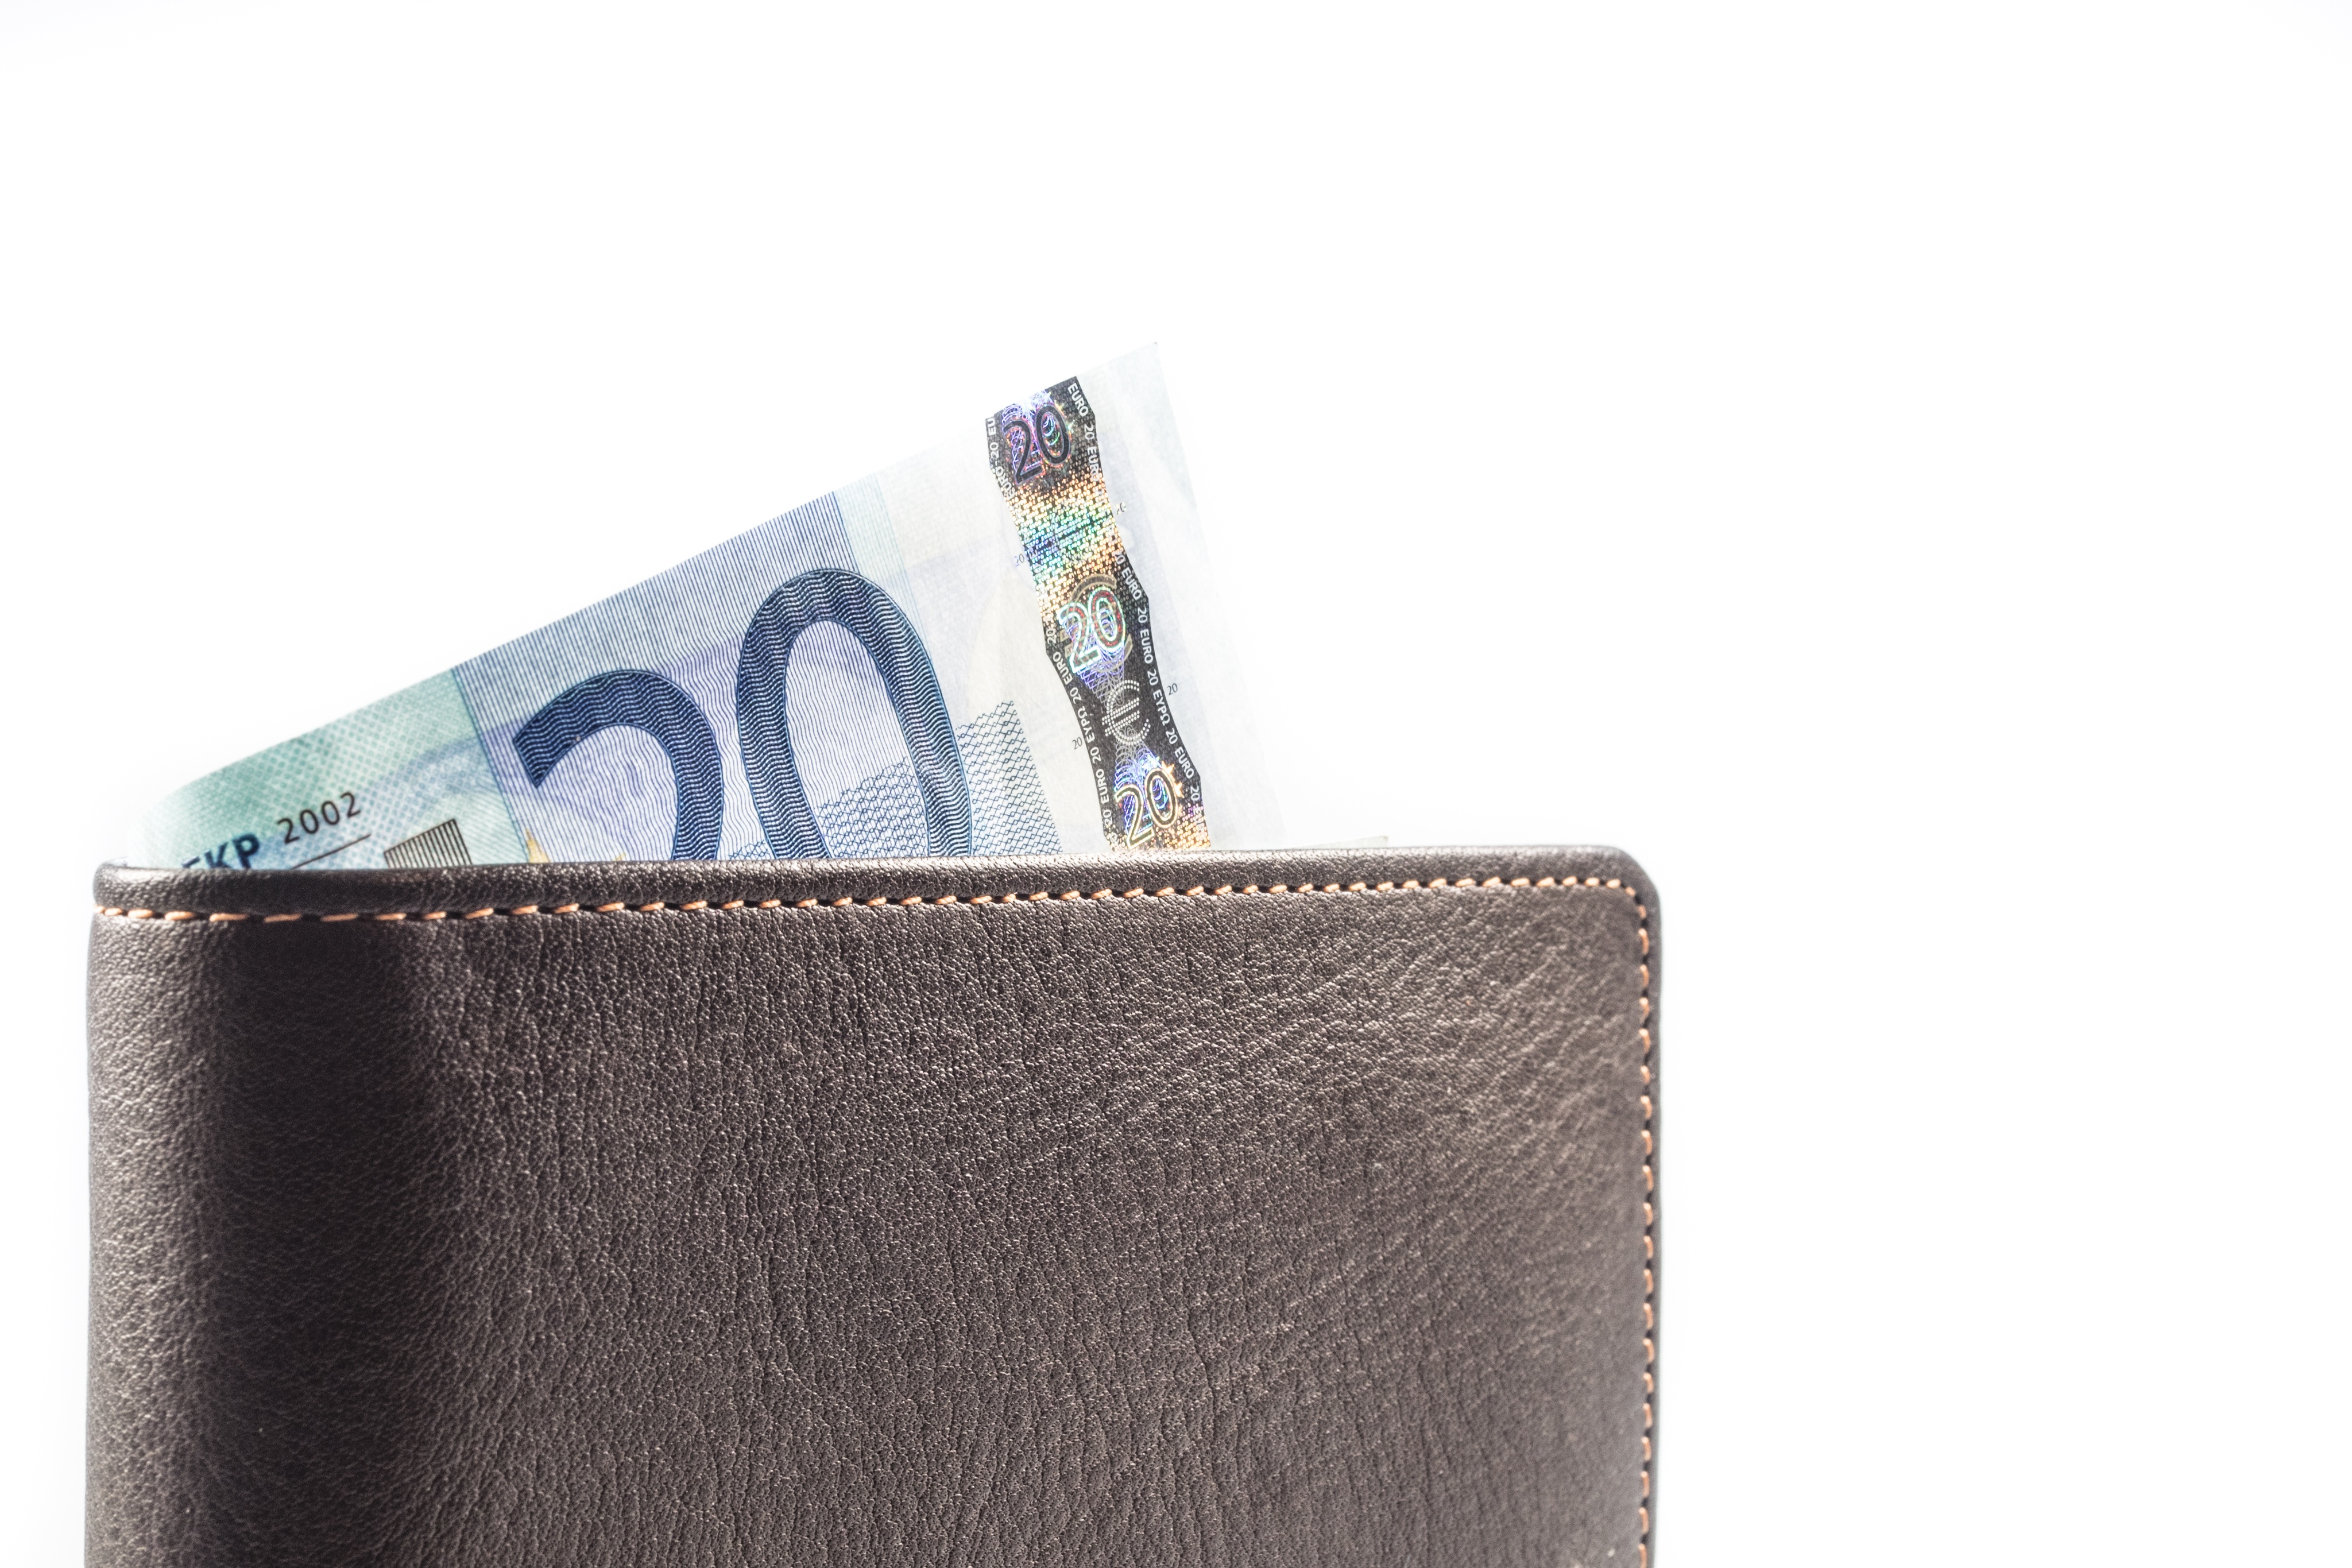
leather, money, bag, business, wallet, textile, bank, purse, currency, euro, 20, finance, banknote, dollar bill, twenty, 20 euro, fashion accessory, coin purse, leather purse